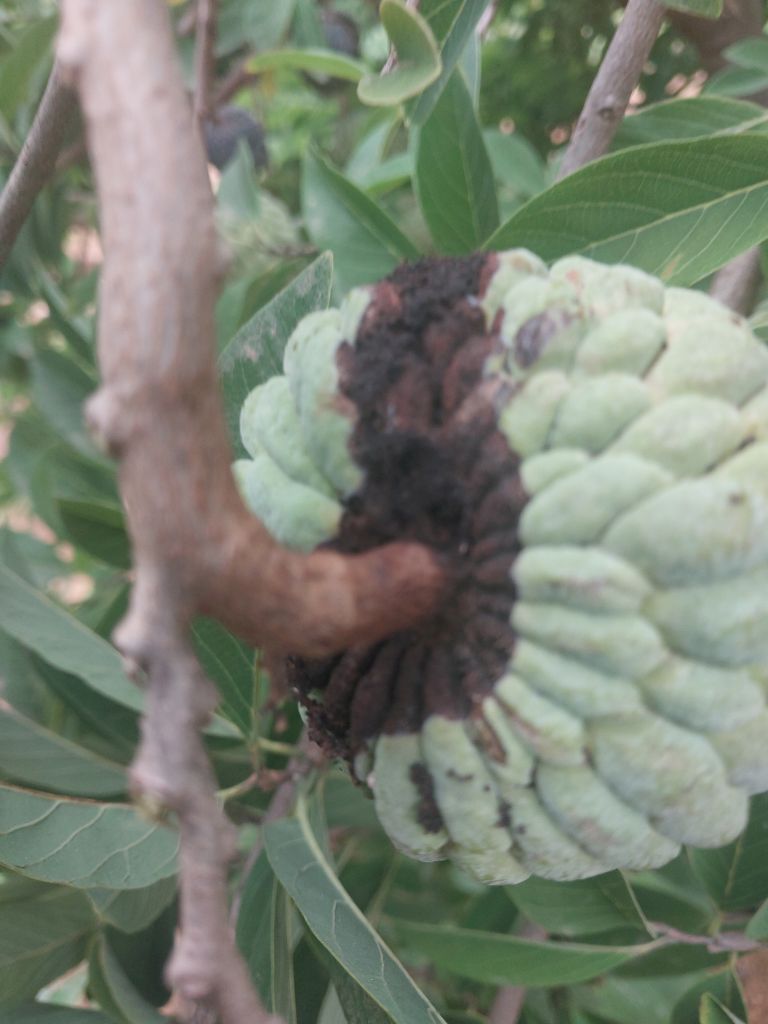
Disease label: Diplodia Rot